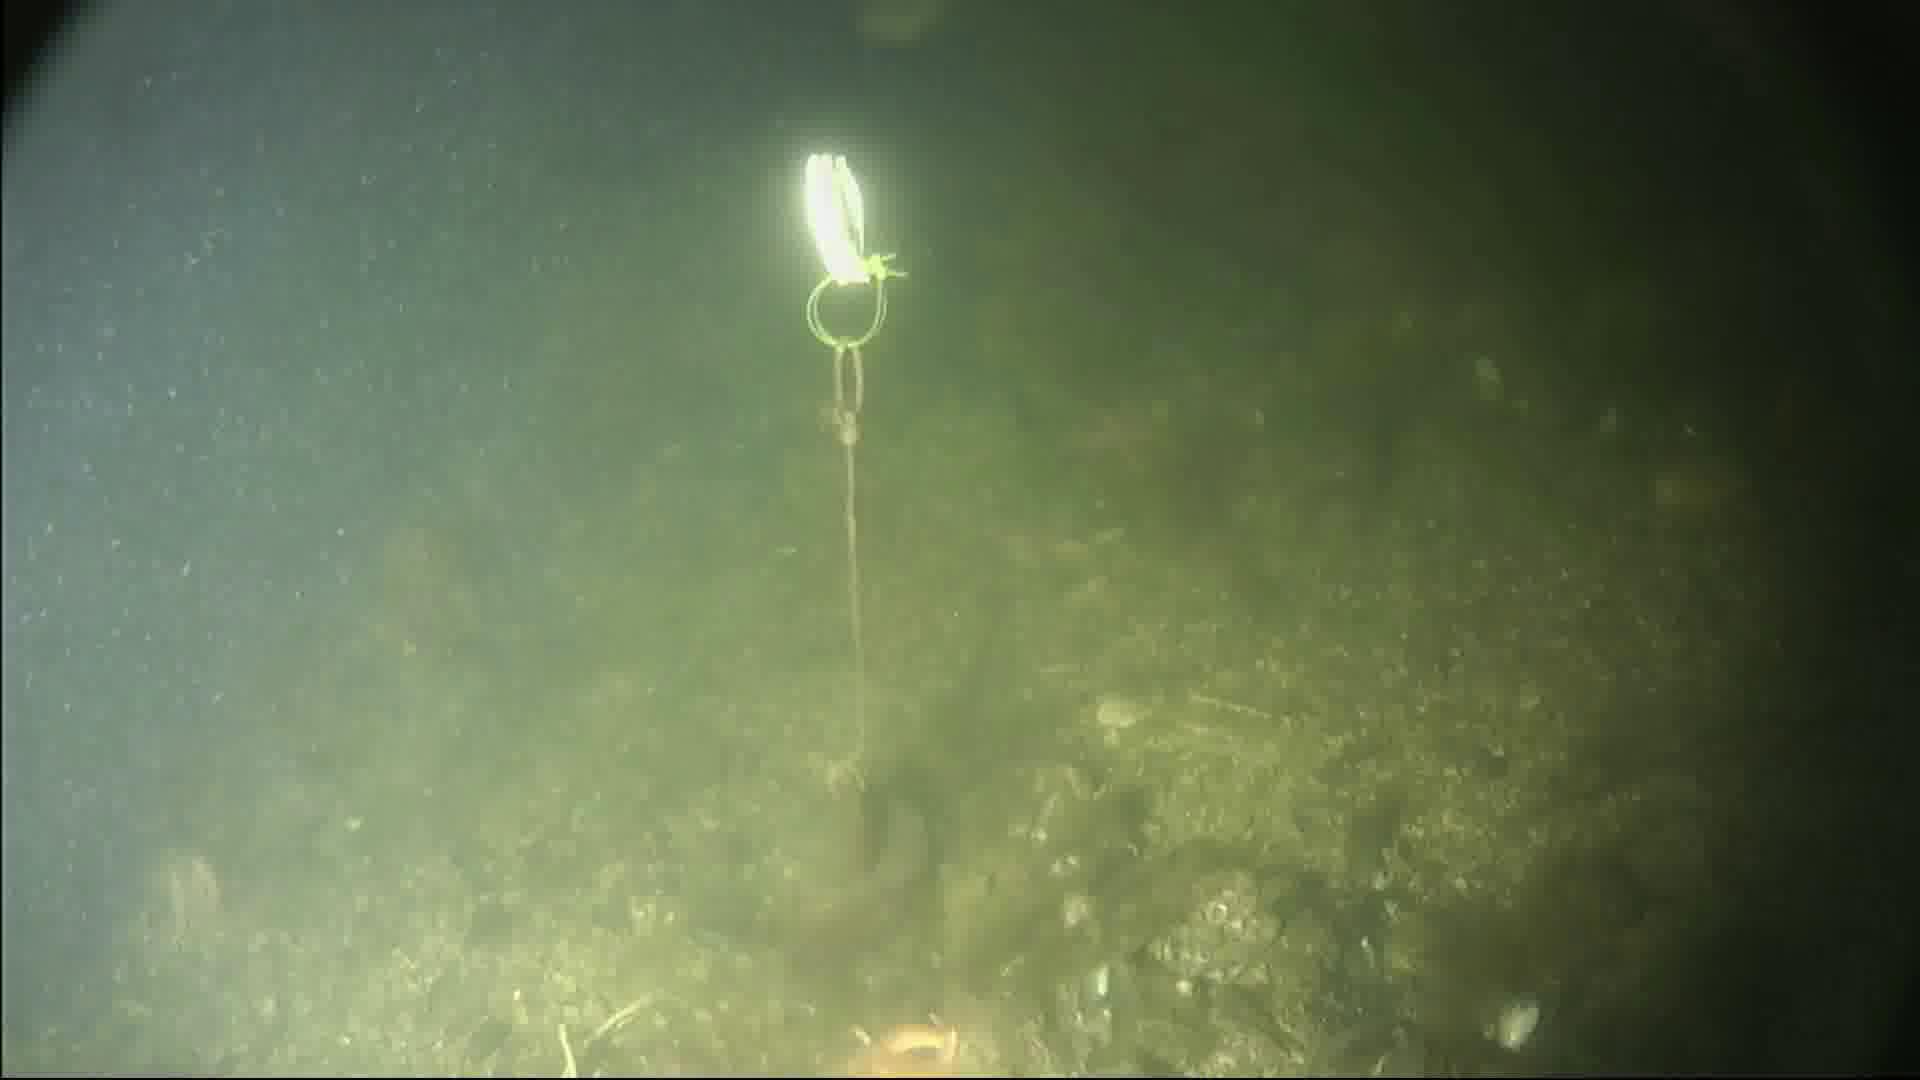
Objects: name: fish
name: starfish